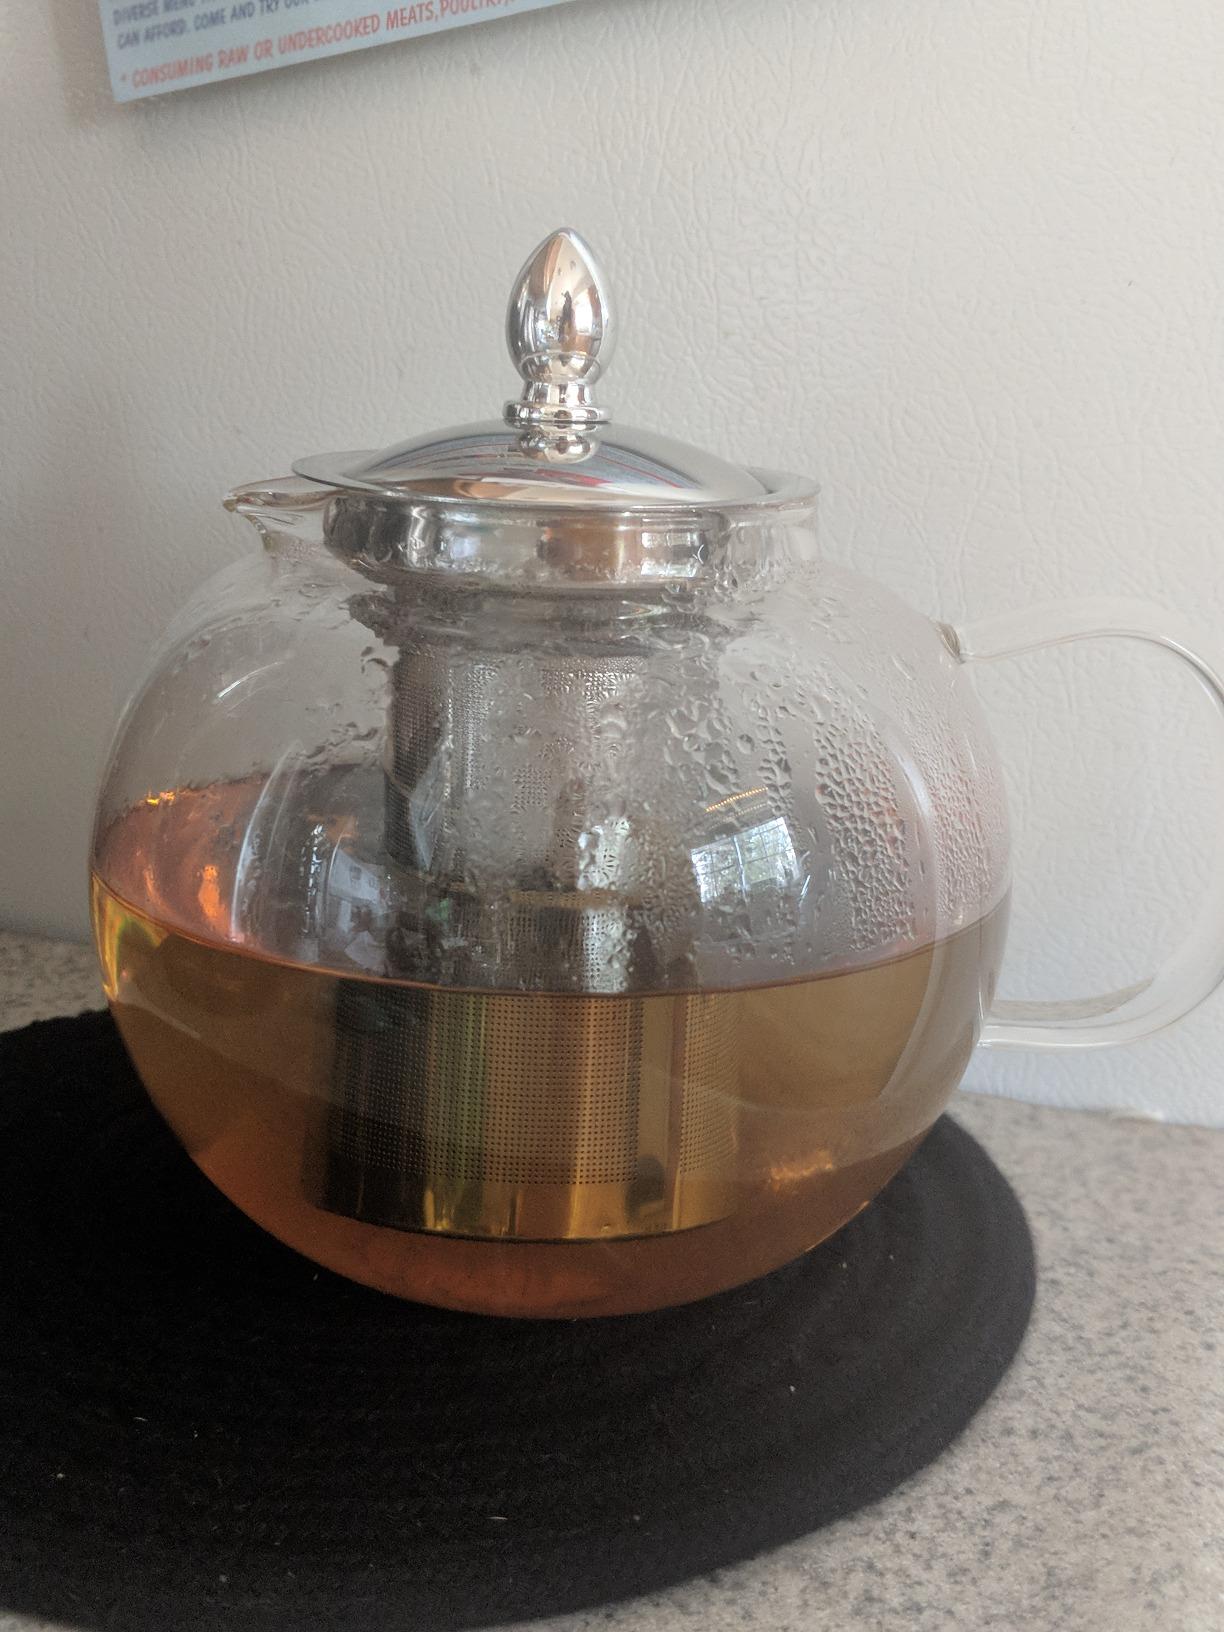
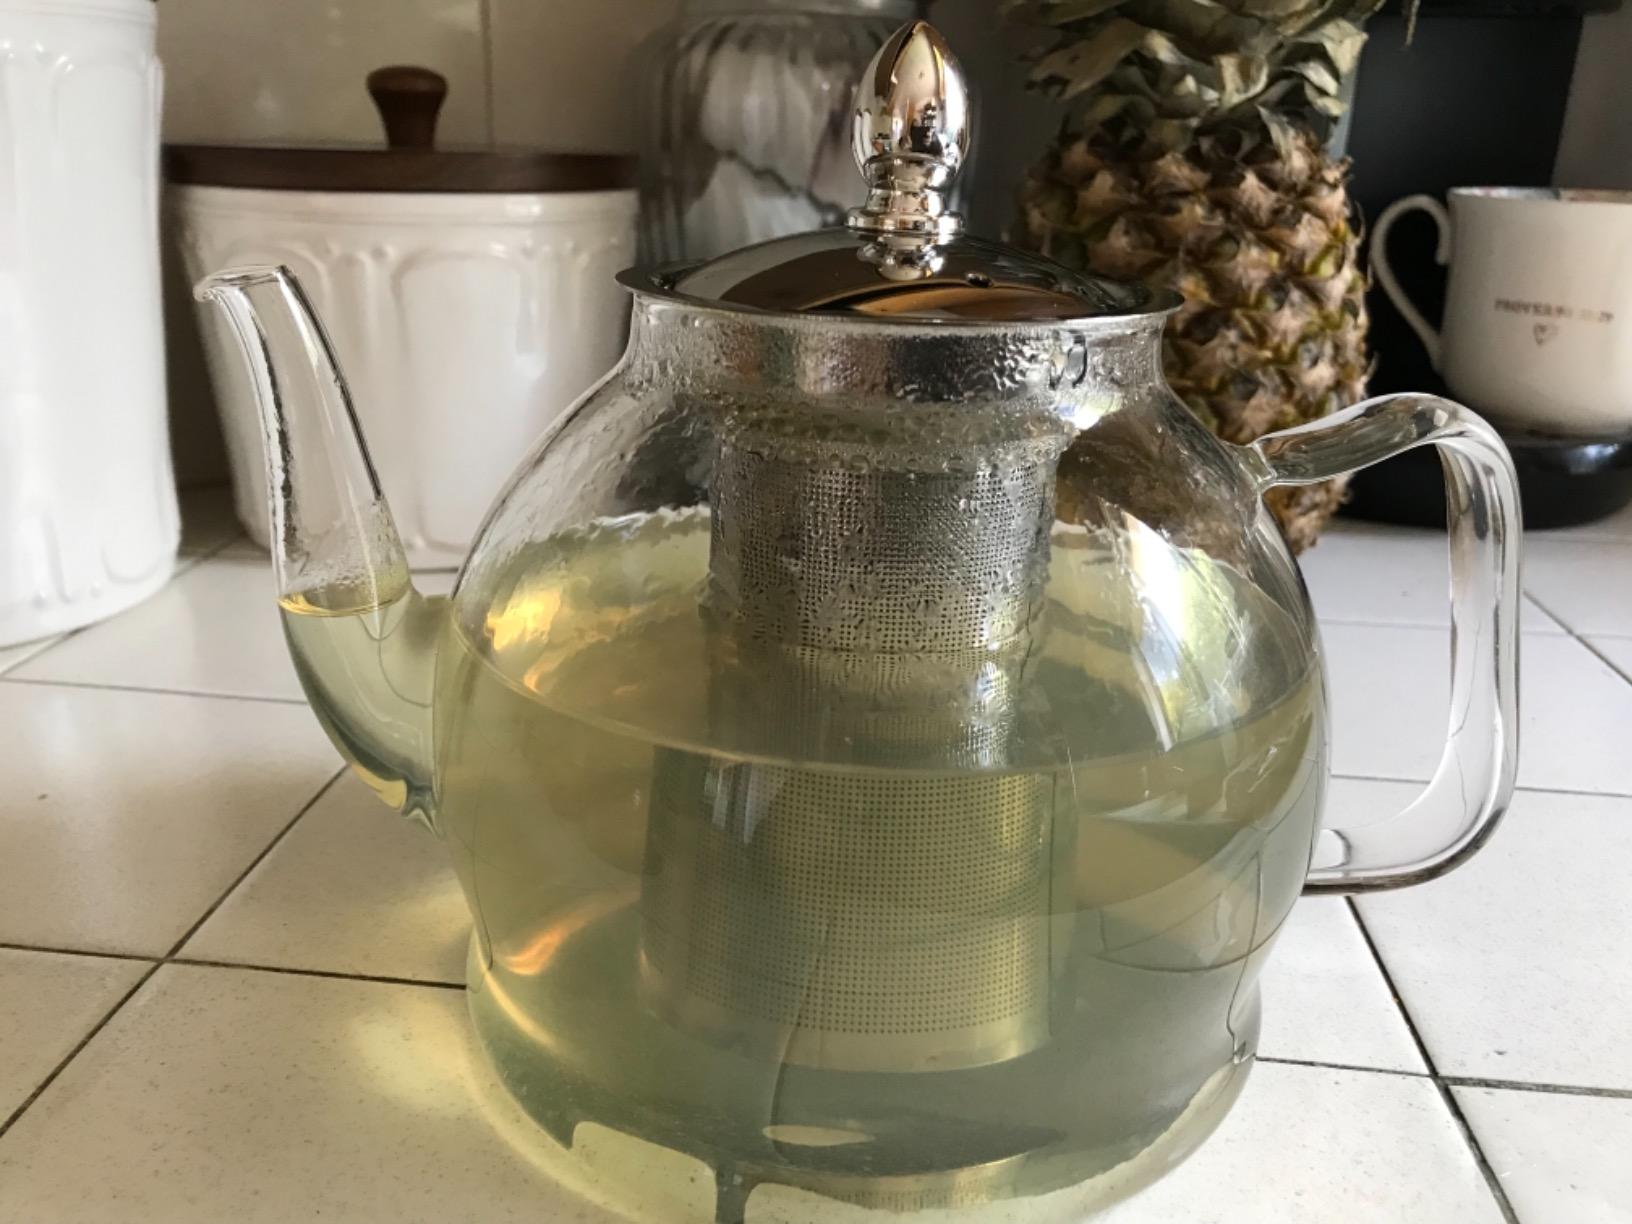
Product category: items_kettle
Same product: no